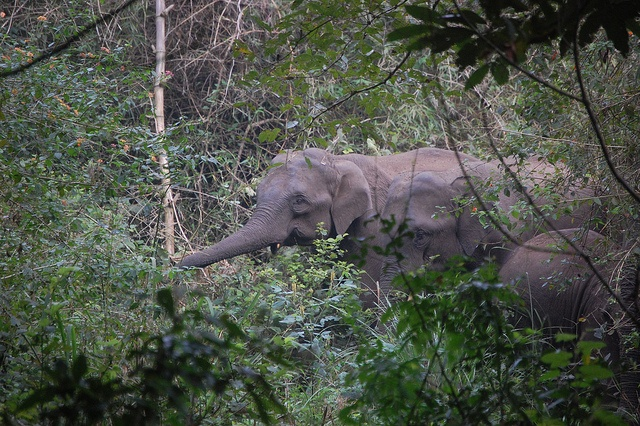
A herd of elephants walking through the jungle.
An elephant that is in the middle of a lot of grass and brush.
An elephant and her baby in a forest.
Elephants moving around in a heavily forested area.
An elephant is standing among the trees out side.